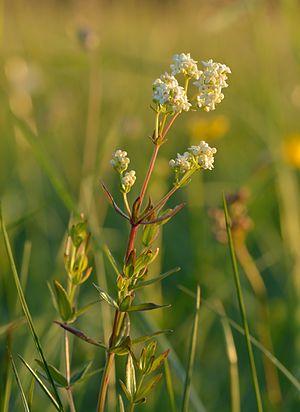
Le col de la Quillane est un col de montagne des Pyrénées-Orientales. Il marque, à 1 713 m d'altitude, la limite entre les communes de La Llagonne et Matemale et les comarques de Conflent et du Capcir, entre les vallées de l'Aude et de la Têt. Il se trouve sur la route des cols.
Cette liste de Tracheophyta de Bosnie-Herzégovine, ainsi que d’espèces introduites est un aperçu incomplet d’espèces de mousses, de fougères, de gymnospermes et d’angiospermes citées dans la littérature disponible en langues bosniaque, croate, serbe et serbo-croate. Cet aperçu n’inclue pas des espèces cultivées ni celles occasionnellement introduites.
Le gaillet boréal est une plante herbacée vivace de la famille des Rubiacées, du genre Galium.